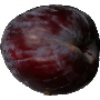
Label: Plum 1